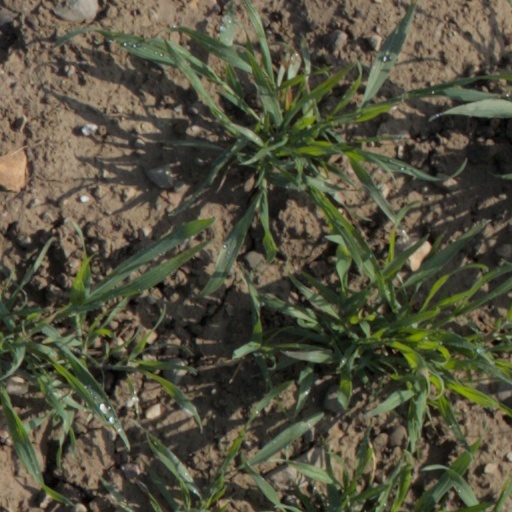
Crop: wheat